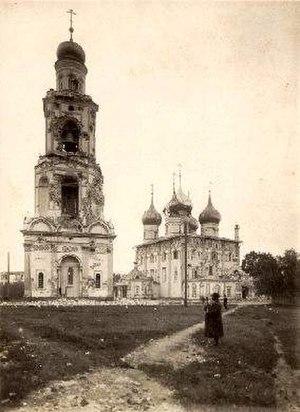
L' insurrection de Iaroslavl s'est produite entre le 6 et le 12 juillet 1918 à Iaroslavl sous l'impulsion de l'Armée blanche. Elle a été écrasée par les forces de l'Armée rouge.